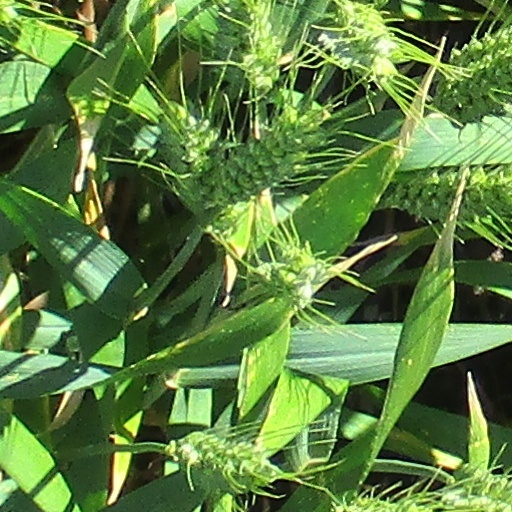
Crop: wheat